Wildflower strip

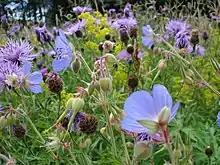
A wildflower strip at Pensthorpe

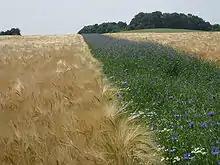
A flowering strip with cornflower dominance between cereal fields as a field trial in Germany

A wildflower strip is a section of land set aside to grow wildflowers. These can be at the edge of a field to mitigate against agricultural intensification and monoculture; along road medians and verges; or in parkland or other open spaces such as the Coronation Meadows. Such strips provide an attractive amenity and can also improve biodiversity, conserving birds, insects and other wildlife.